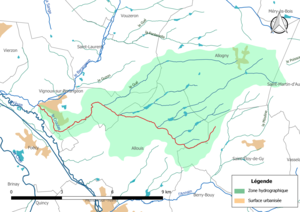
Carte du cours d'eau «
LeCroulas est un cours d'eau français qui coule dans le département du Cher. C'est un affluent du Barangeon en rive droite et donc un sous-affluent de la Loire.